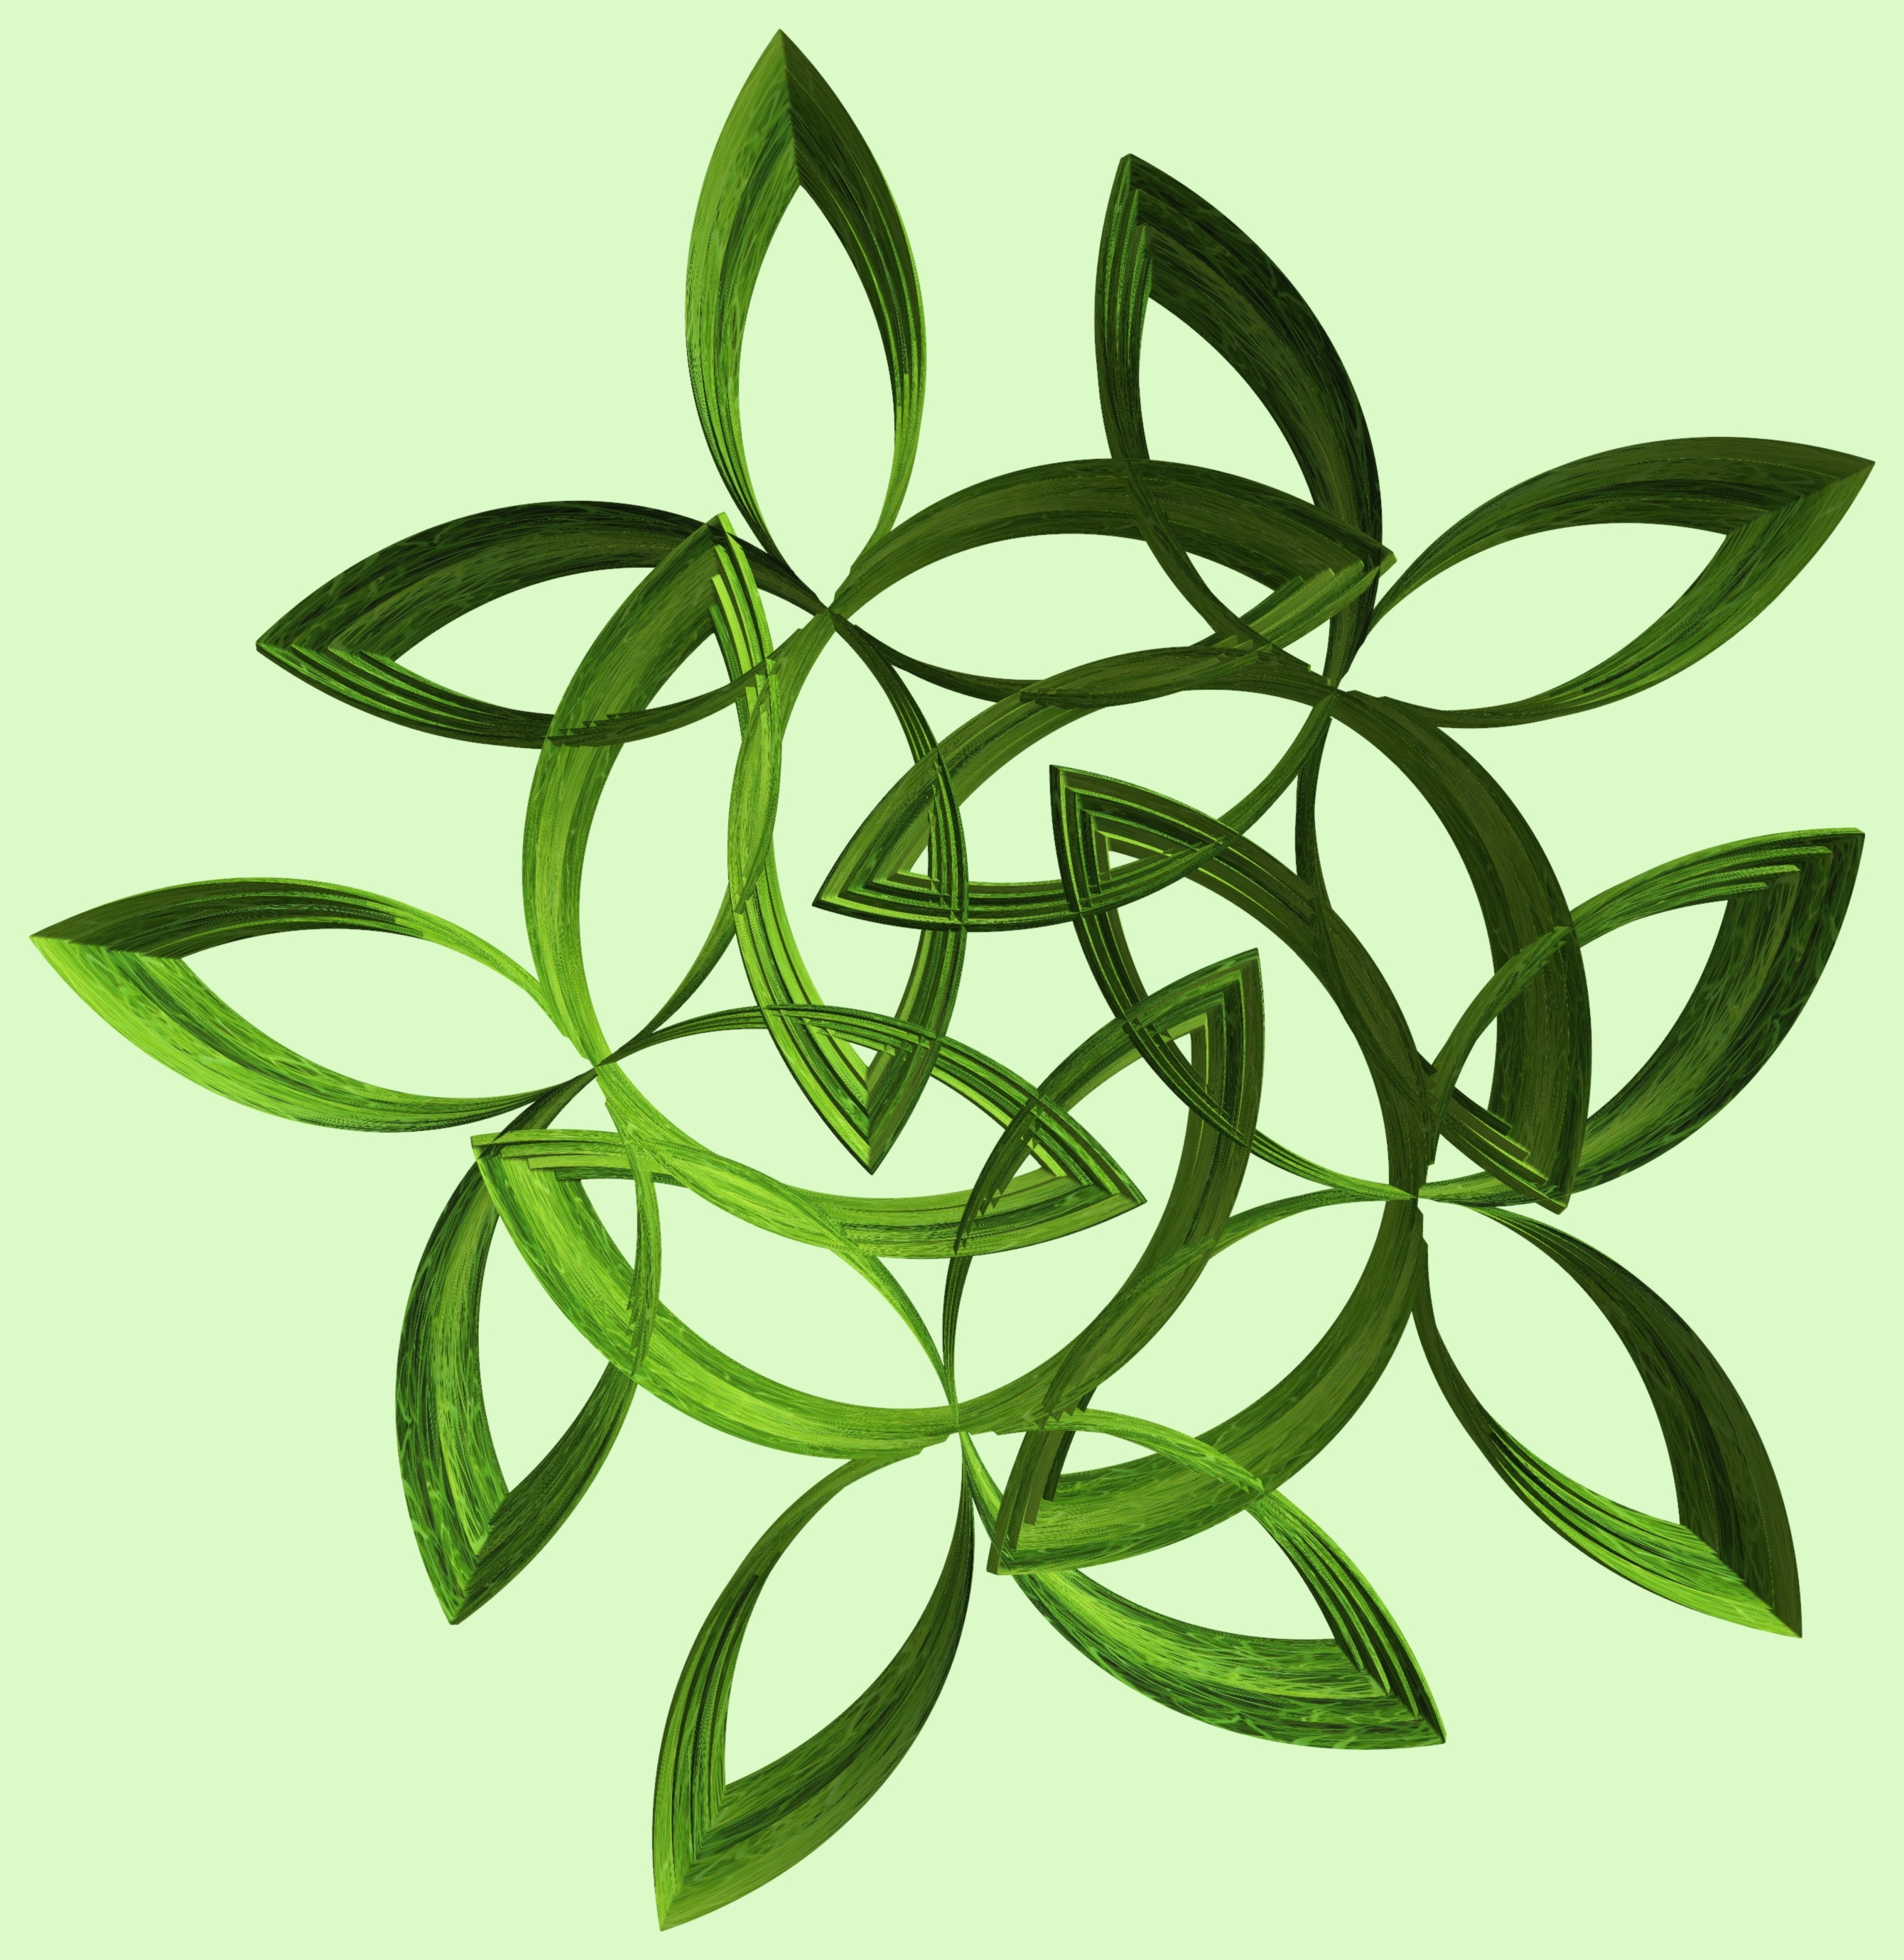
grass, branch, structure, plant, texture, leaf, flower, pattern, green, herb, produce, botany, design, symmetry, 3d, graphic, torus, mathematica, cg, parametricplot3d, code, program, algorithm, mapping, flowering plant, land plant